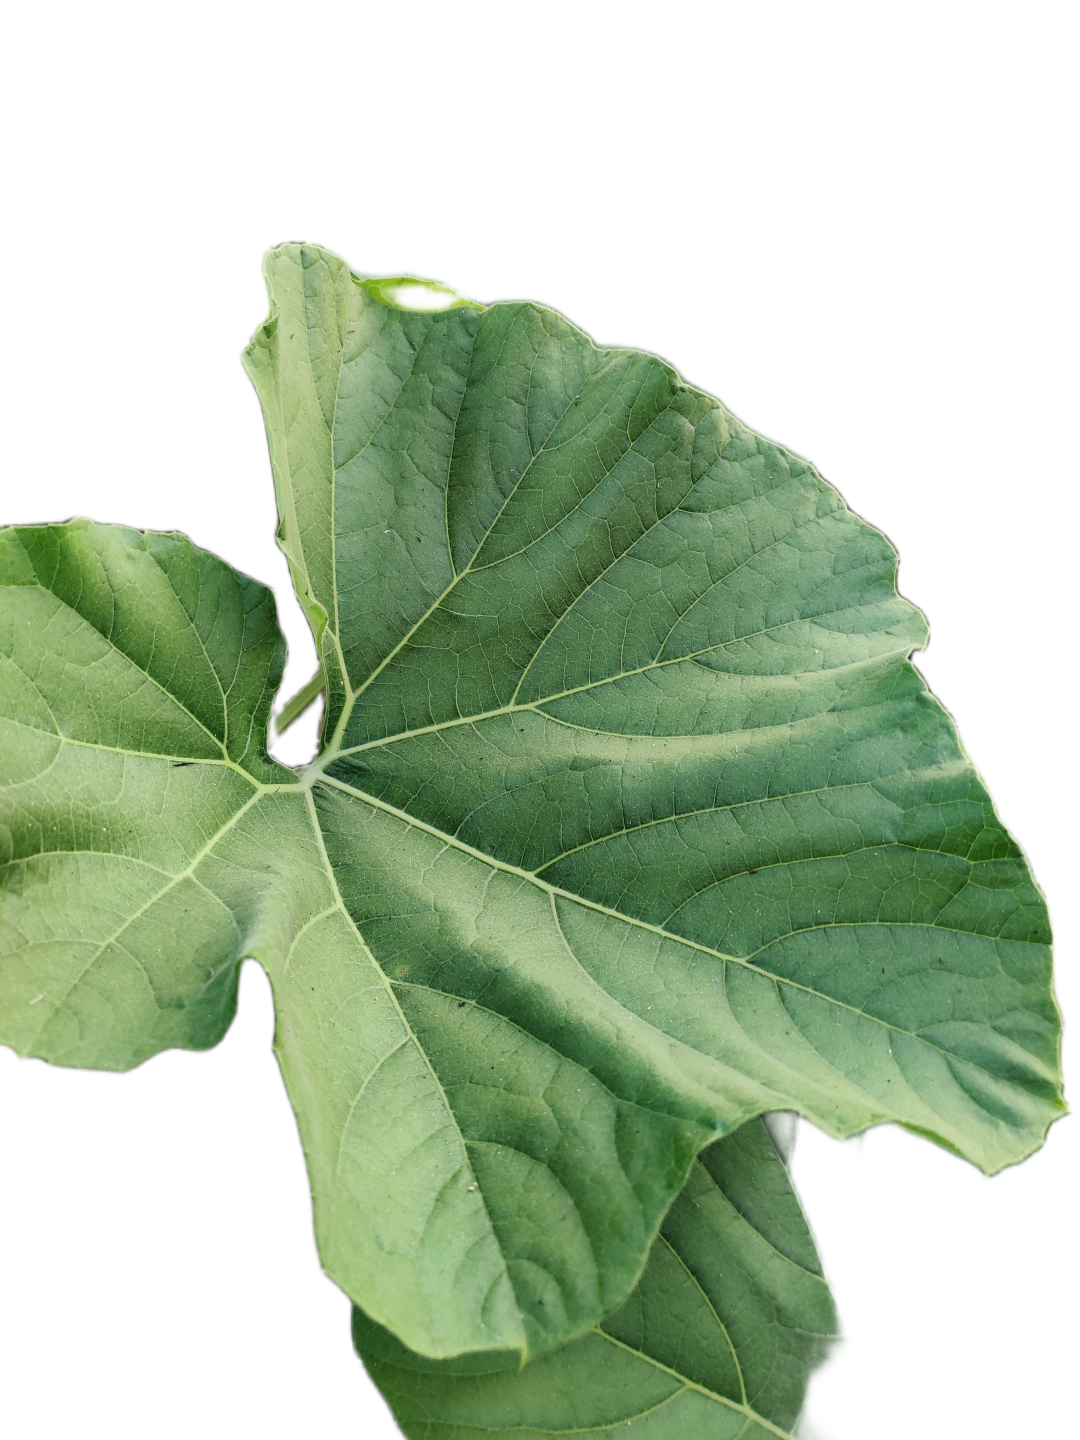
Crop: Bottle Gourd
Label: Healthy